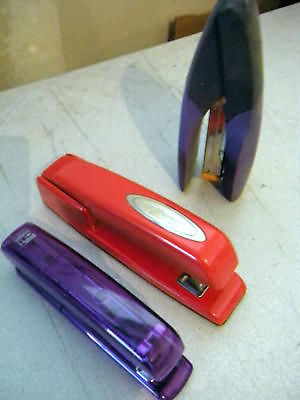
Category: stapler